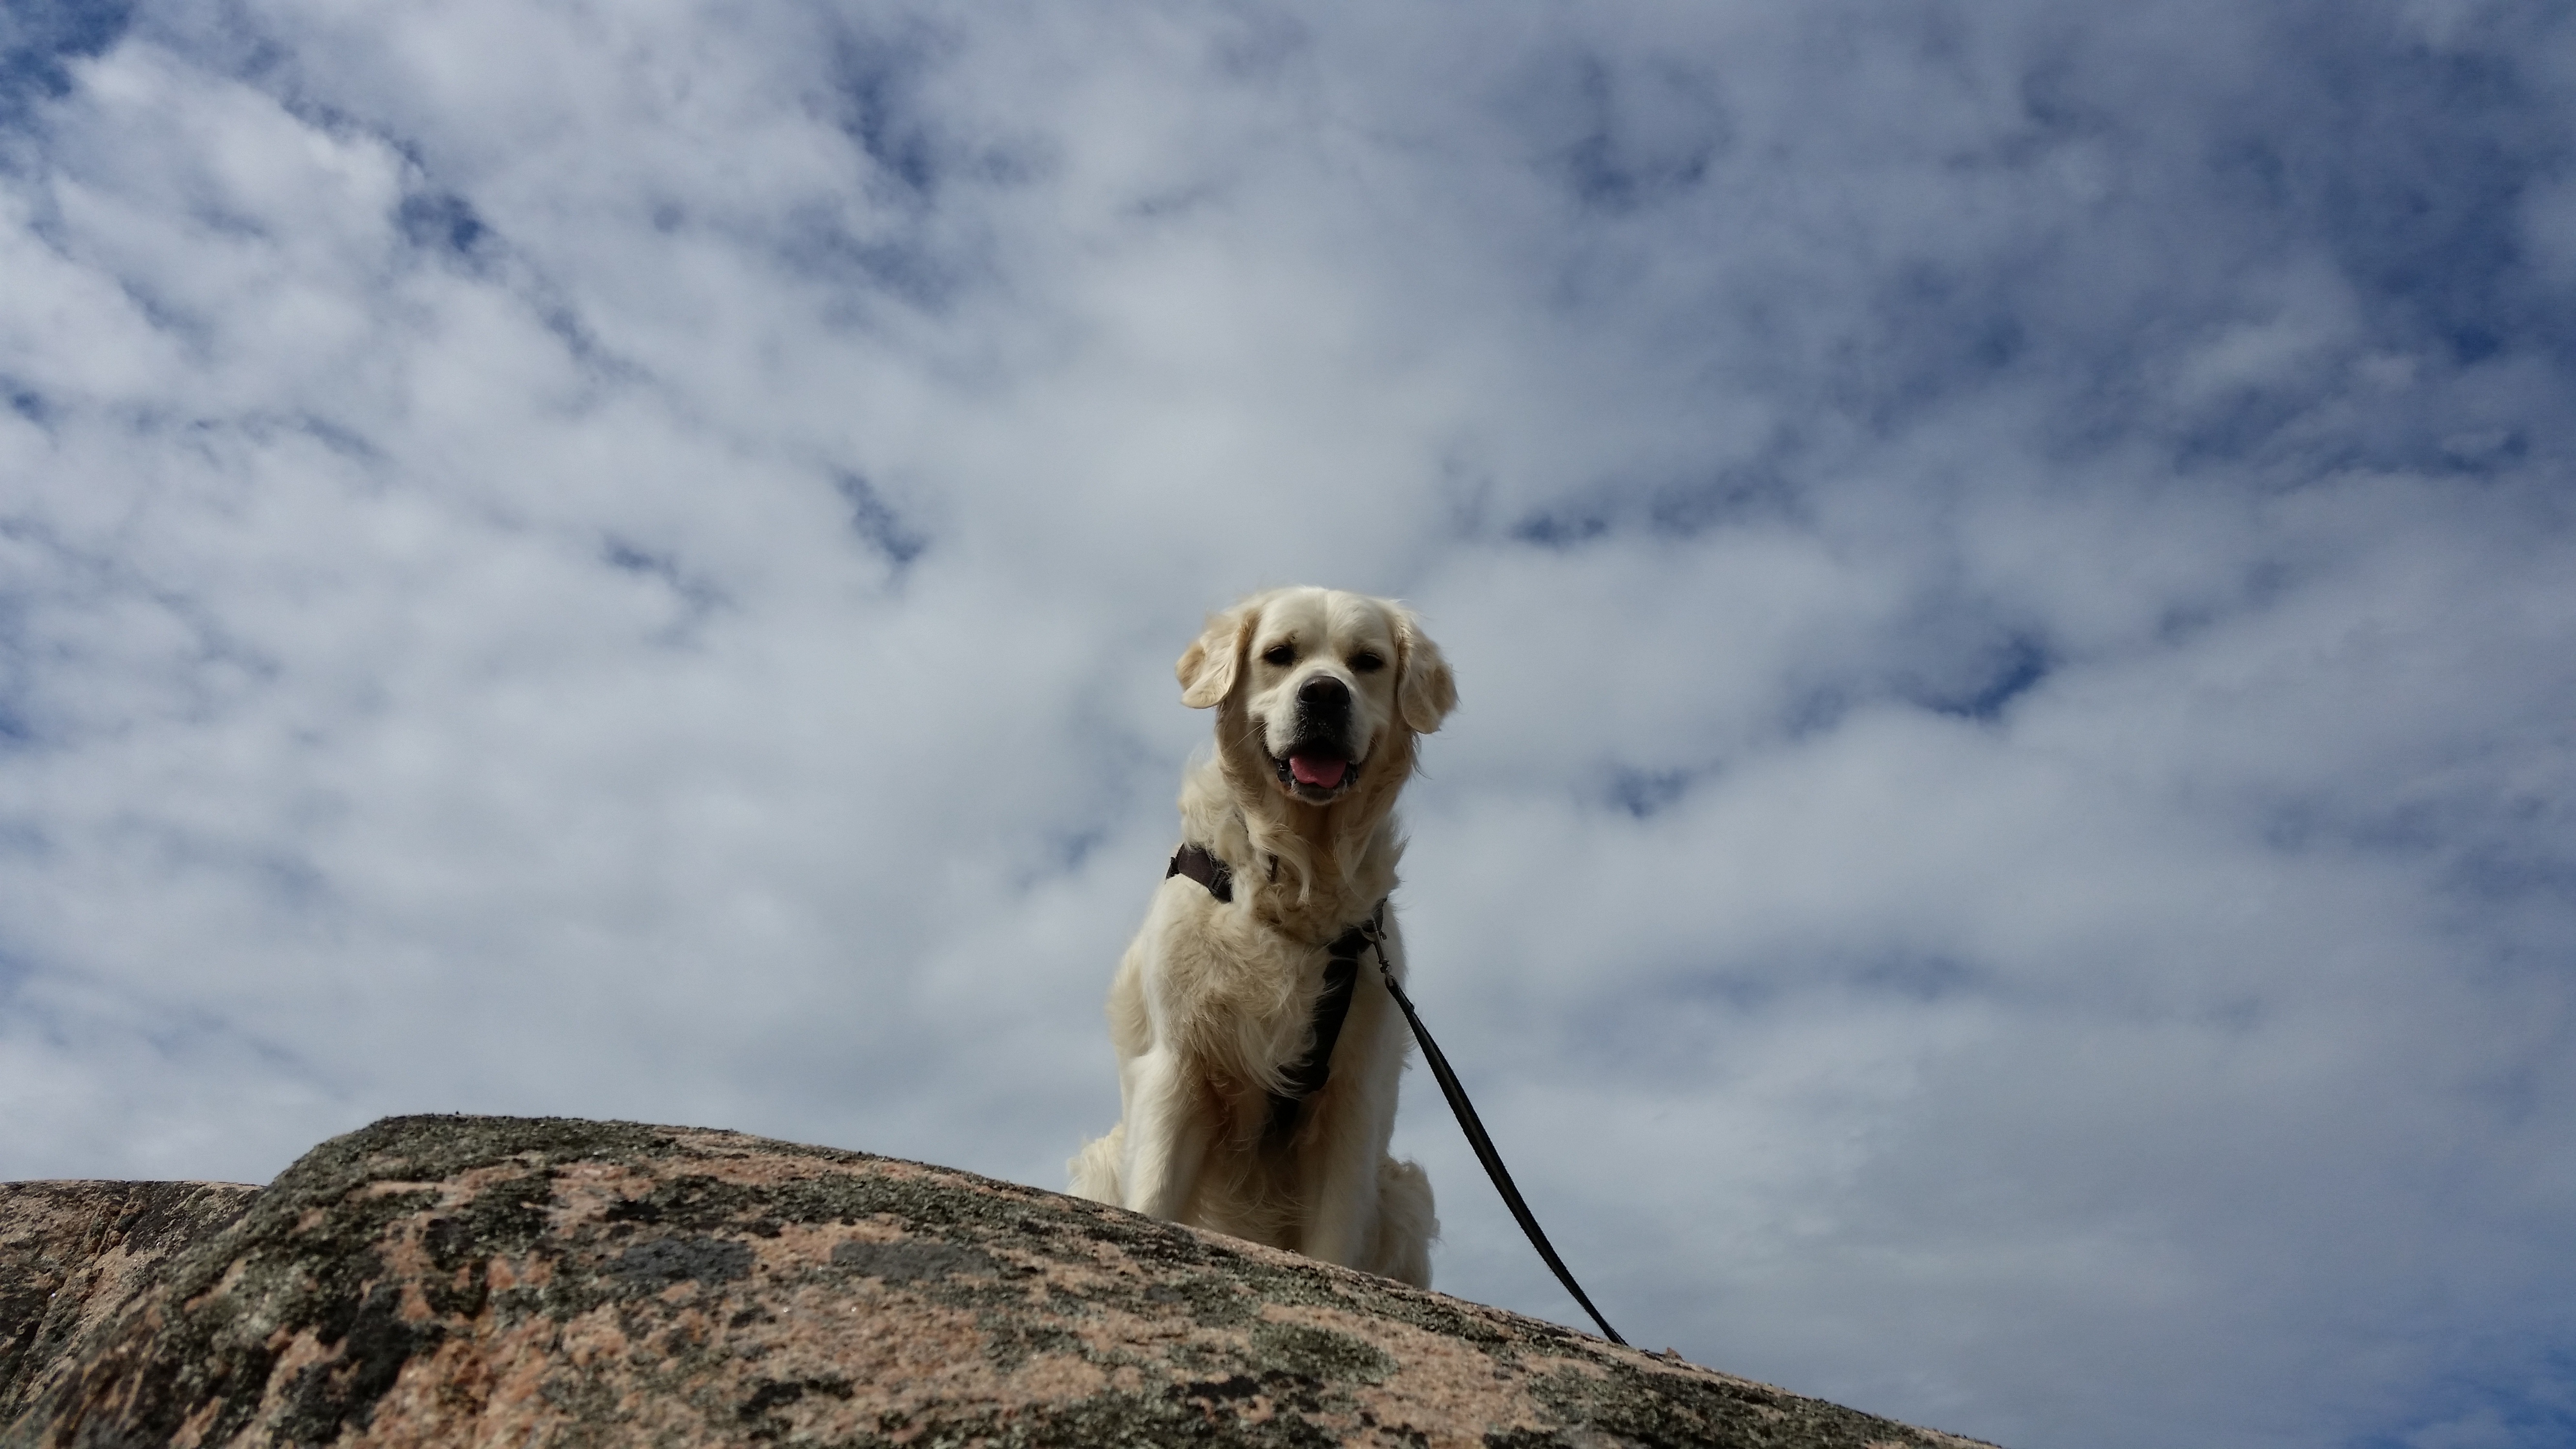
rock, mountain, snow, winter, cloud, dog, mammal, blue, golden retriever, himmel, bohusl n, dog like mammal